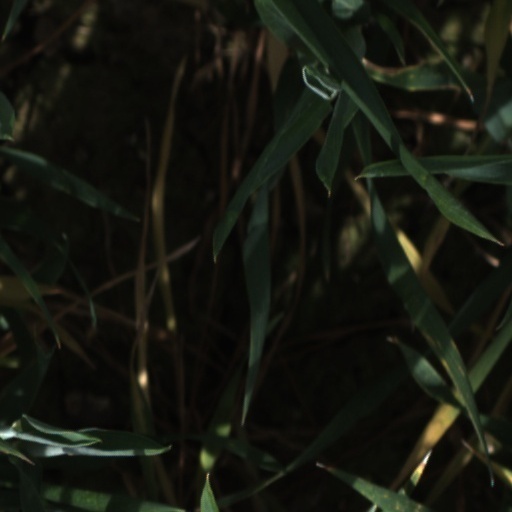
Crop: wheat